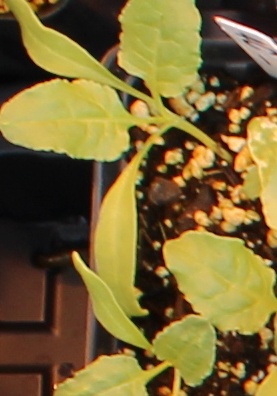
Label: Sugar beet